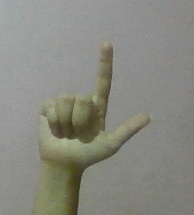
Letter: laam